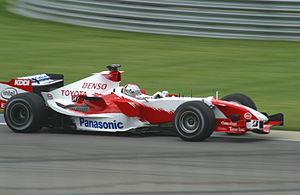
Panasonic Toyota Racing, initialement dénommée Toyota F1 Team, est une ancienne branche de Toyota Motorsport GmbH, dépendante de Toyota Motorsport, filiale sportive du constructeur automobile japonais Toyota. Panasonic Toyota Racing a été engagée en championnat du monde de Formule 1 entre 2002 et 2009.